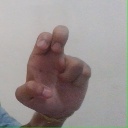
अक्षर: अ